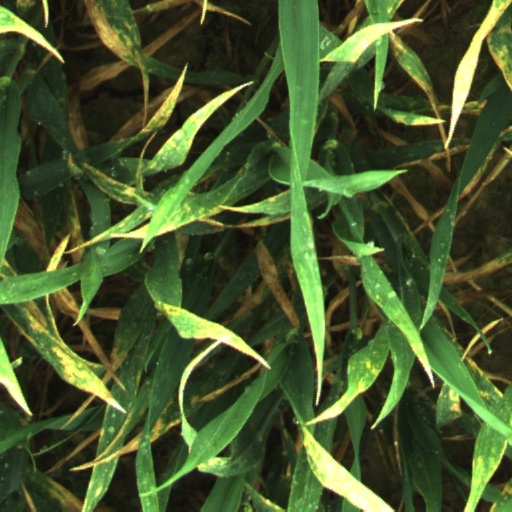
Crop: wheat